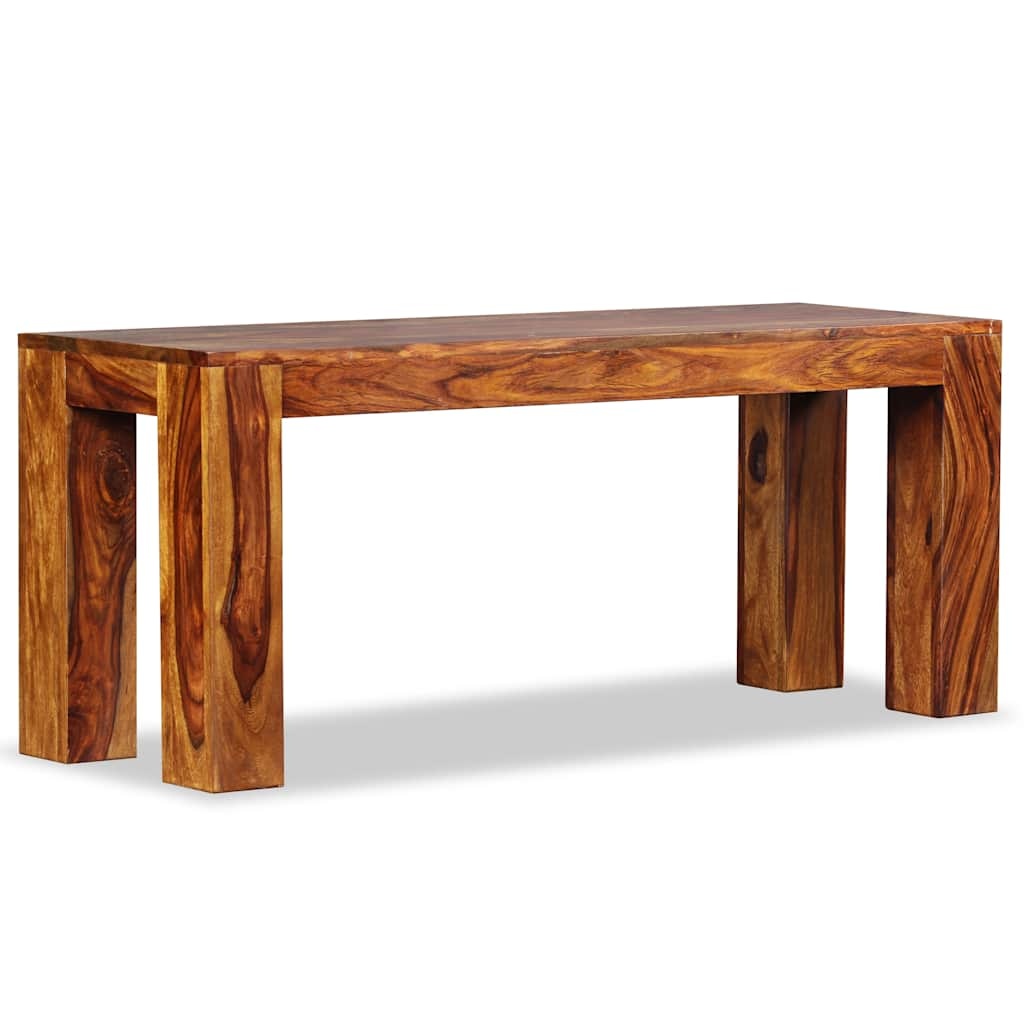
Bench Solid Acacia Wood 110x35x45 cm
This stylish and practical wooden bench will make a timeless addition to your home decor. This bed end bench is made of solid acacia wood. acacia, also known as rosewood or palisander, is a tropical hardwood famous for its rich grain. The foot end bench is fully handmade, and the beautiful wood grains make every piece of furniture unique and slightly different from each other. The strong wooden legs contribute to the sturdy construction. Assembly is easy. Important note: The colours vary from piece to piece, making each piece unique. The delivery is random, ensuring the exclusivity and individuality of your product. Colour: Brown Material: Solid Acacia wood with a honey finish Dimensions: 110 x 35 x 45 cm (L x W x H) Polished, painted and lacquered Easy assembly
Brand: vidaXL
Category: Furniture > Benches > Storage & Entryway Benches